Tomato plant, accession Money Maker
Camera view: vertical (180 deg); turntable rotation: 300 degrees
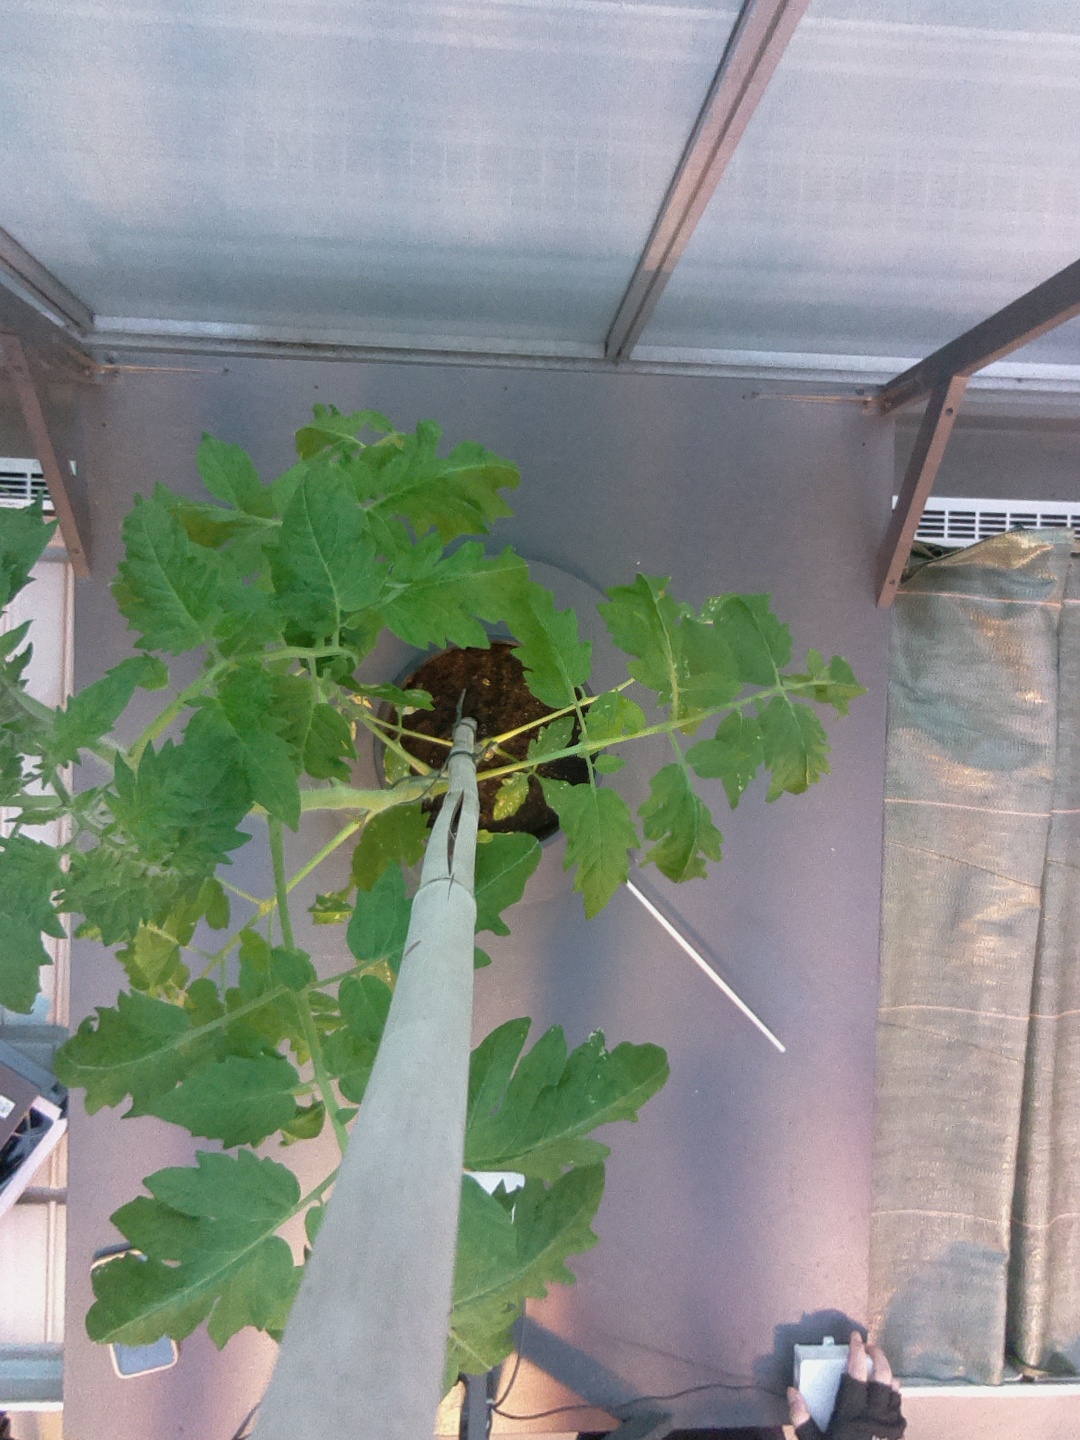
BBCH growth stage 55: 5 inflorescences visible